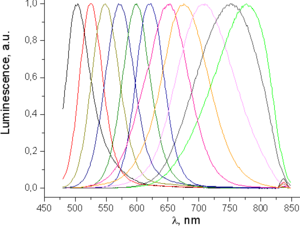
Le tellurure de cadmium est un matériau cristallin à structure cubique composé de cadmium et de tellure.